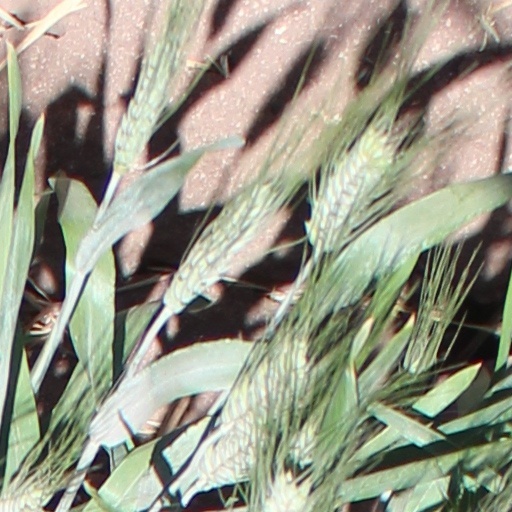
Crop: wheat